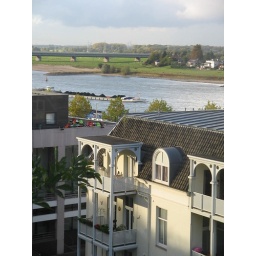
We watched the freight ships passing by the cosy little houses of the. Nijmegen port side.